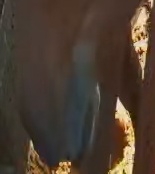
Face region: mouth_nostrils (mouth_chin_nostrils_and_profile)
Pain indicator: moderately_present